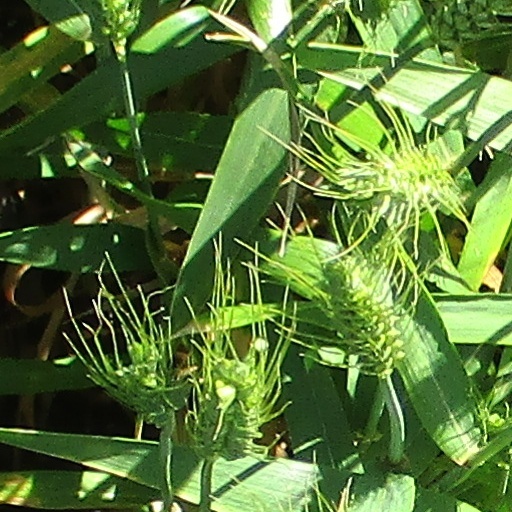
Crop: wheat